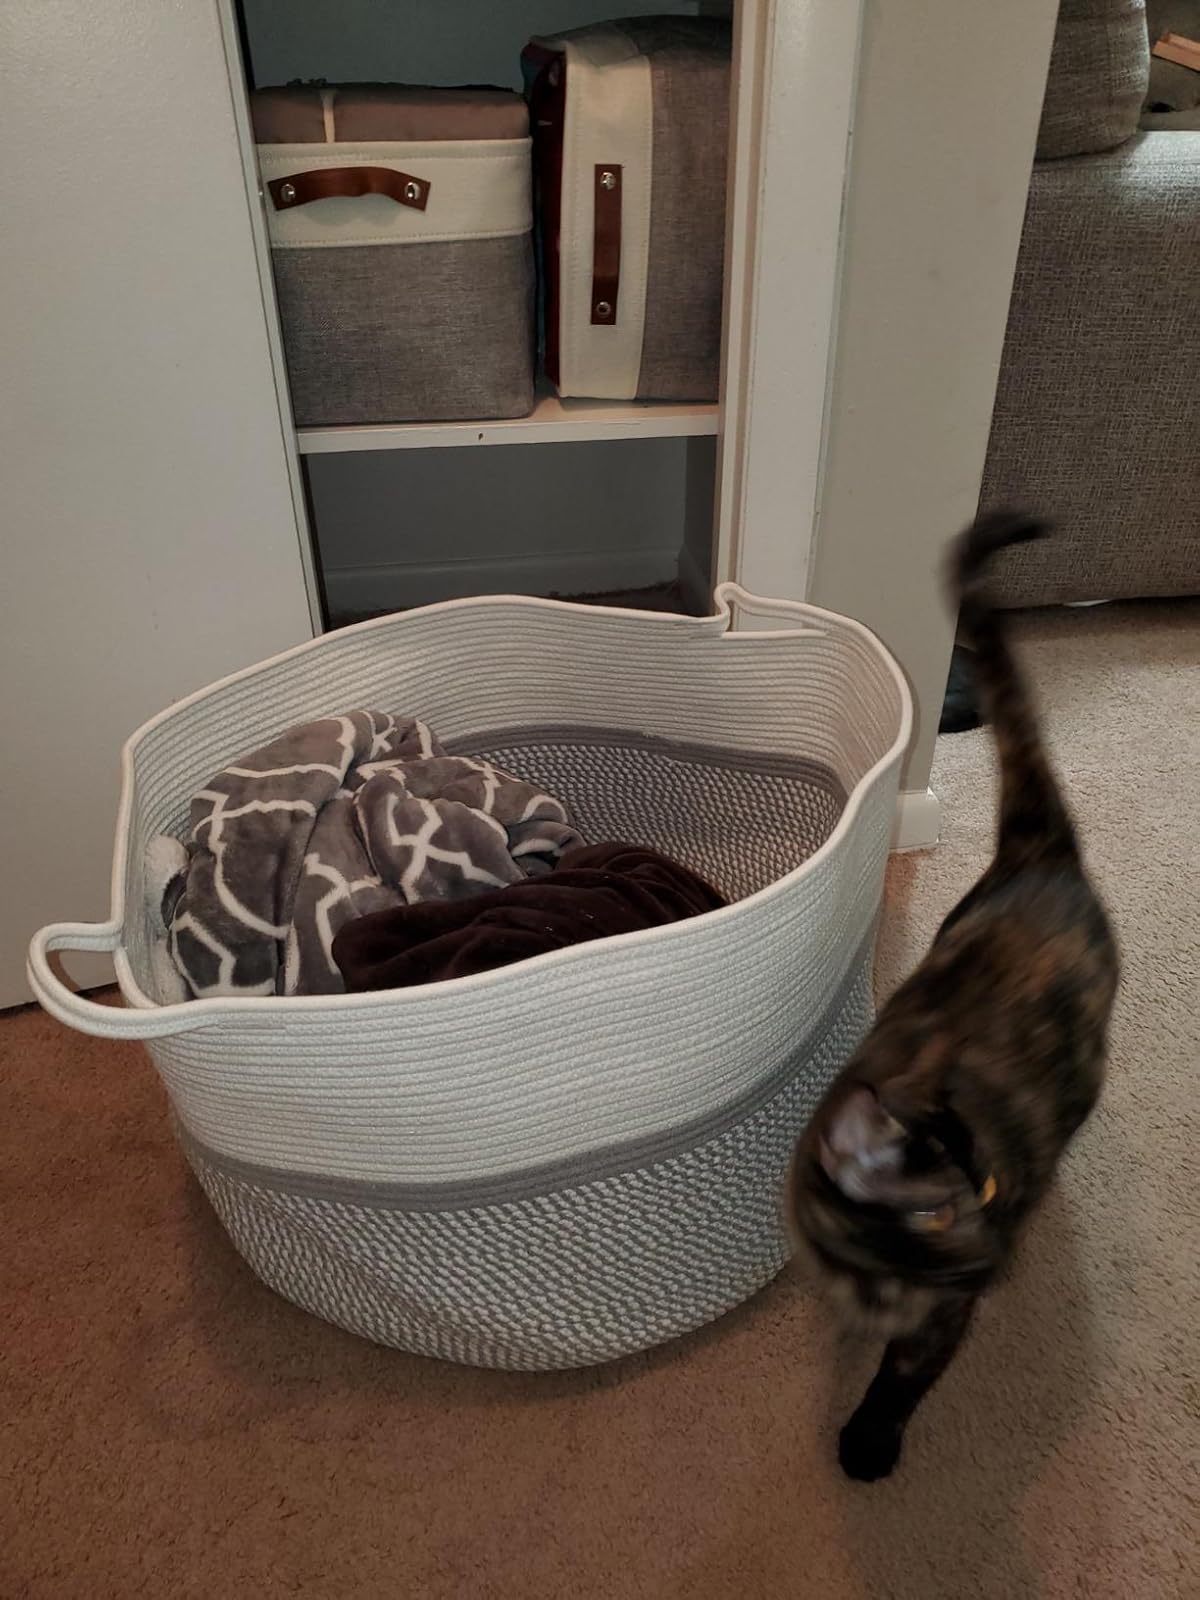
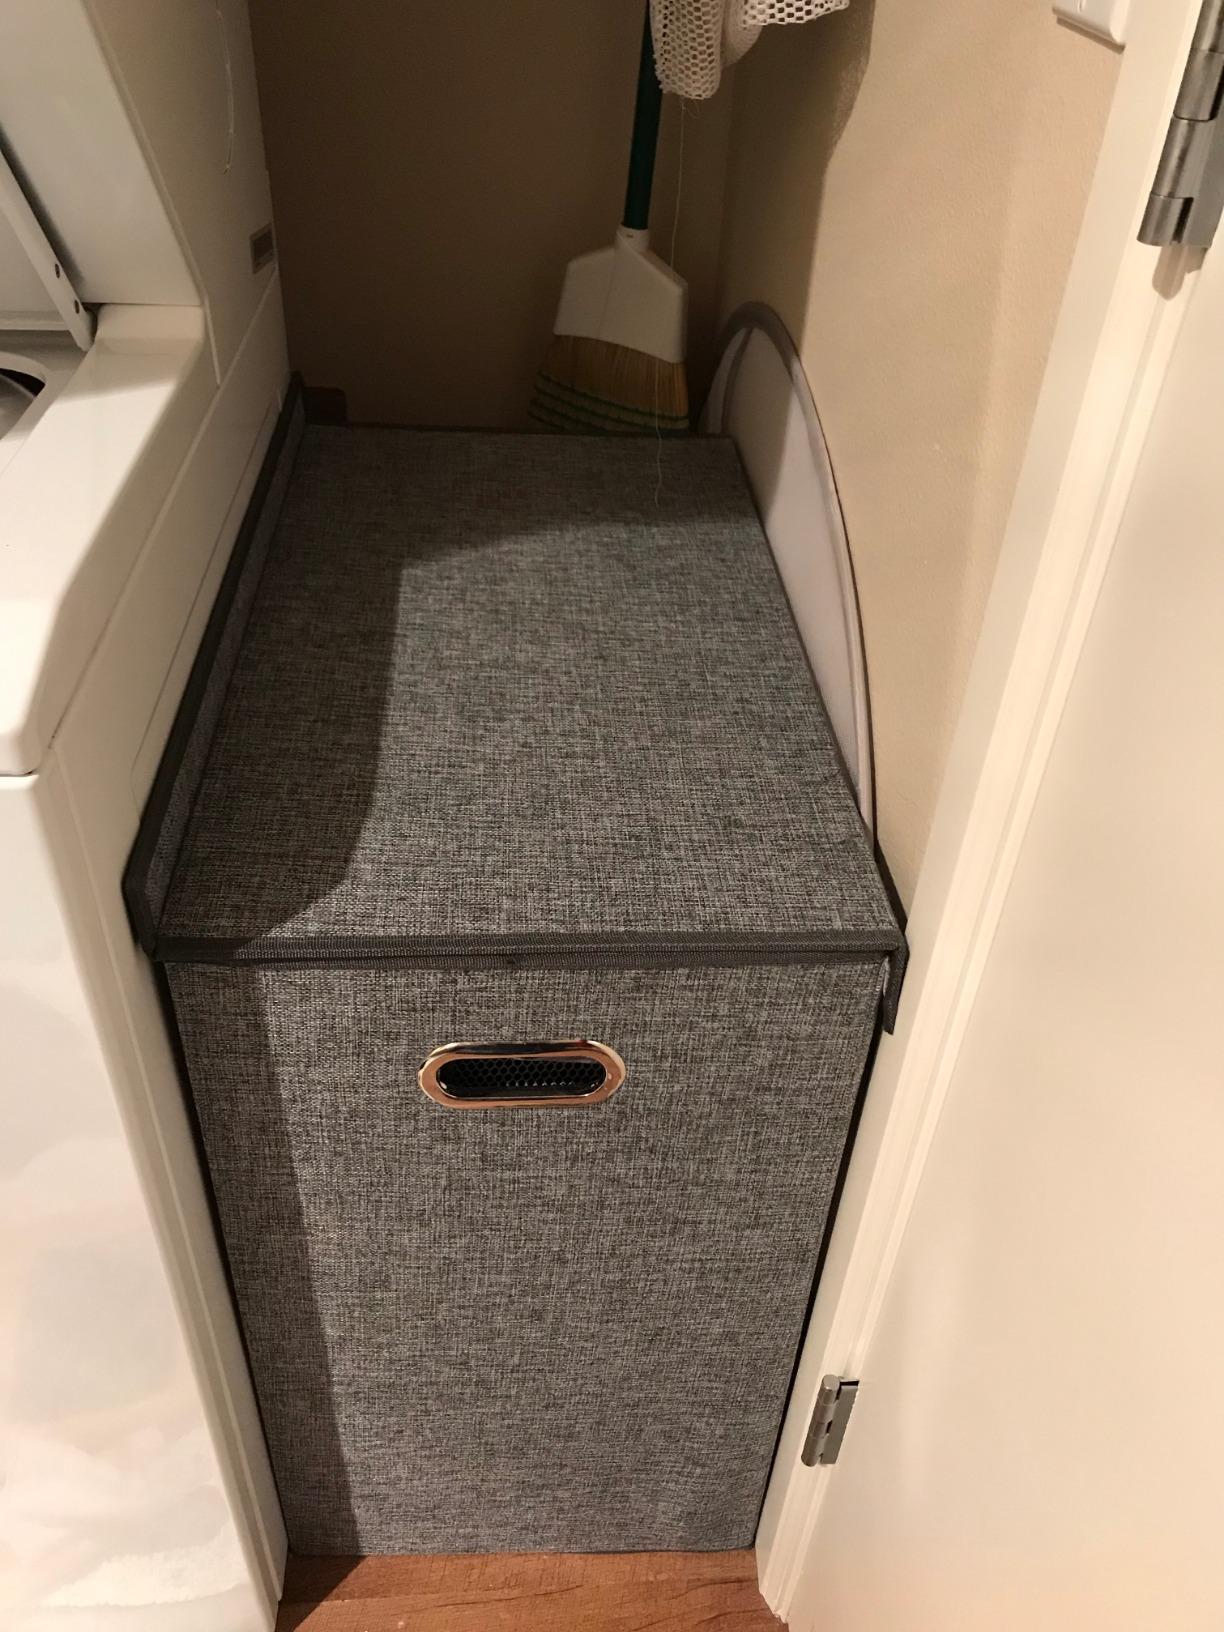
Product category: items_hamper
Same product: no